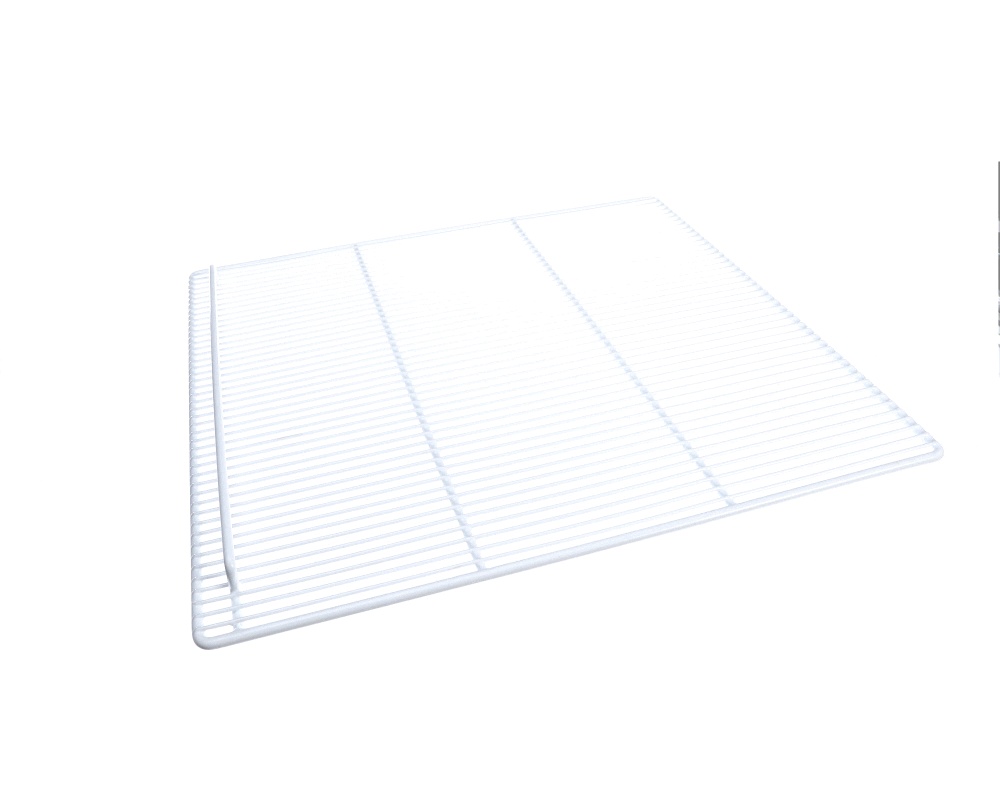
Atosa USA W0402192 Shelf
Atosa USA W0402192 Shelf for MBF8002/8003 & MBF8005/8006 (Left/Right), 22-5/8"x24-1/2" Explore a vast array of OEM Original Equipment Manufacturer and OEM equivalent parts to fulfill all your commercial food service needs. Guarantee optimal performance for your equipment. The Restaurant Warehouse presents an unmatched selection of readily available parts on a global scale. Whether you are in need of components for your bottom-mount freezer or charbroiler, we have an extensive range to cater to your requirements. Our inventory boasts a diverse assortment of items including hoses, tubing, thermostats, and more. Additionally, we offer a complete collection of manuals and diagrams for your convenience. With The Restaurant Warehouse, you can be confident that all your part necessities will be satisfied. Atosa Parts Manuals
Brand: ATOSA
Category: Home & Garden > Kitchen & Dining > Kitchen Appliance Accessories > Freezer Accessories > Freezer Shelves